Mount Defiance (Washington)

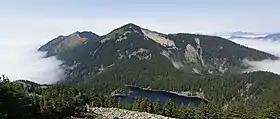
Mount Defiance and Mason Lake seen from Bandera Mountain

Mount Defiance is located in the marine west coast climate zone of western North America. Weather fronts originating in the Pacific Ocean travel northeast toward the Cascade Mountains. As fronts approach, they are forced upward by the peaks of the Cascade Range, causing them to drop their moisture in the form of rain or snow onto the Cascades (Orographic lift). As a result, the west side of the Cascades experiences high precipitation, especially during the winter months in the form of snowfall. Because of maritime influence, snow tends to be wet and heavy, resulting in high avalanche danger. During winter months, weather is usually cloudy, but, due to high pressure systems over the Pacific Ocean that intensify during summer months, there is often little or no cloud cover during the summer.